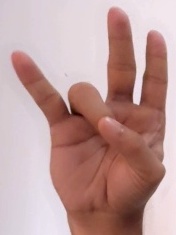
ASL sign: 7